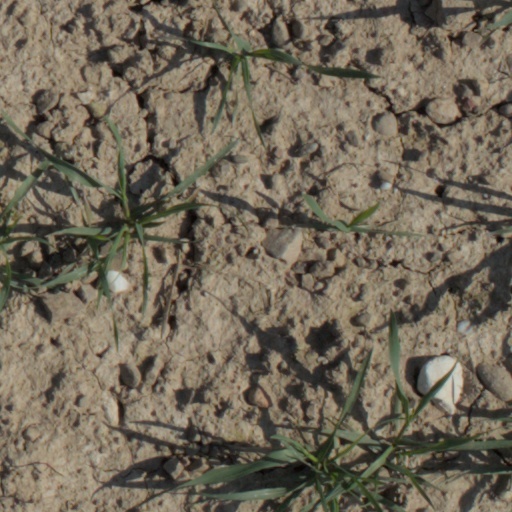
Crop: wheat